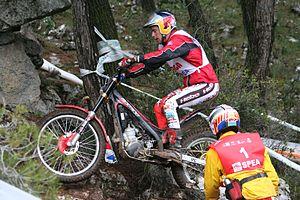
Adam Raga est un trialiste espagnol, il est né le 6 avril 1982 à Ulldecona.